Nykarleby

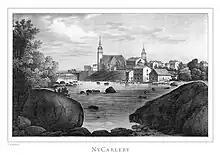
Illustration in Finland framstäldt i teckningar edited by Zacharias Topelius and published 1845-1852.

Nykarleby is a town in Finland, located on the west coast of the country. The town is situated in Ostrobothnia, along the Gulf of Bothnia. The population is approximately , while the sub-region has a population of approximately . It is the most populous municipality in Finland.